S-chanf railway station

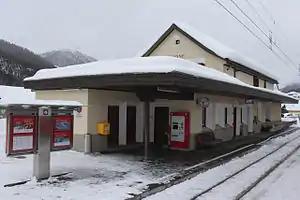
The station in 2014

S-chanf railway station is a railway station in the municipality of S-chanf, in the Swiss canton of Graubünden. It is located on the Bever–Scuol-Tarasp line of the Rhaetian Railway. Hourly services operate on this line.